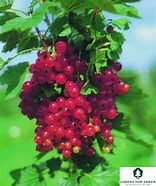
Label: redcurrant